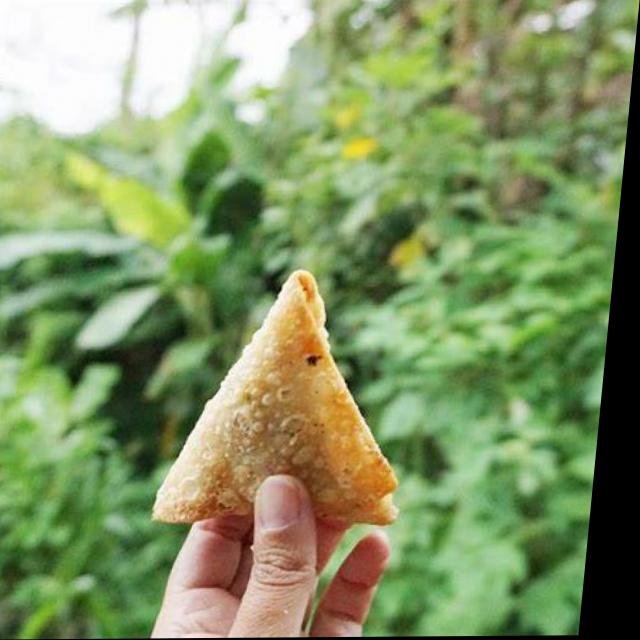
Dish: samosa